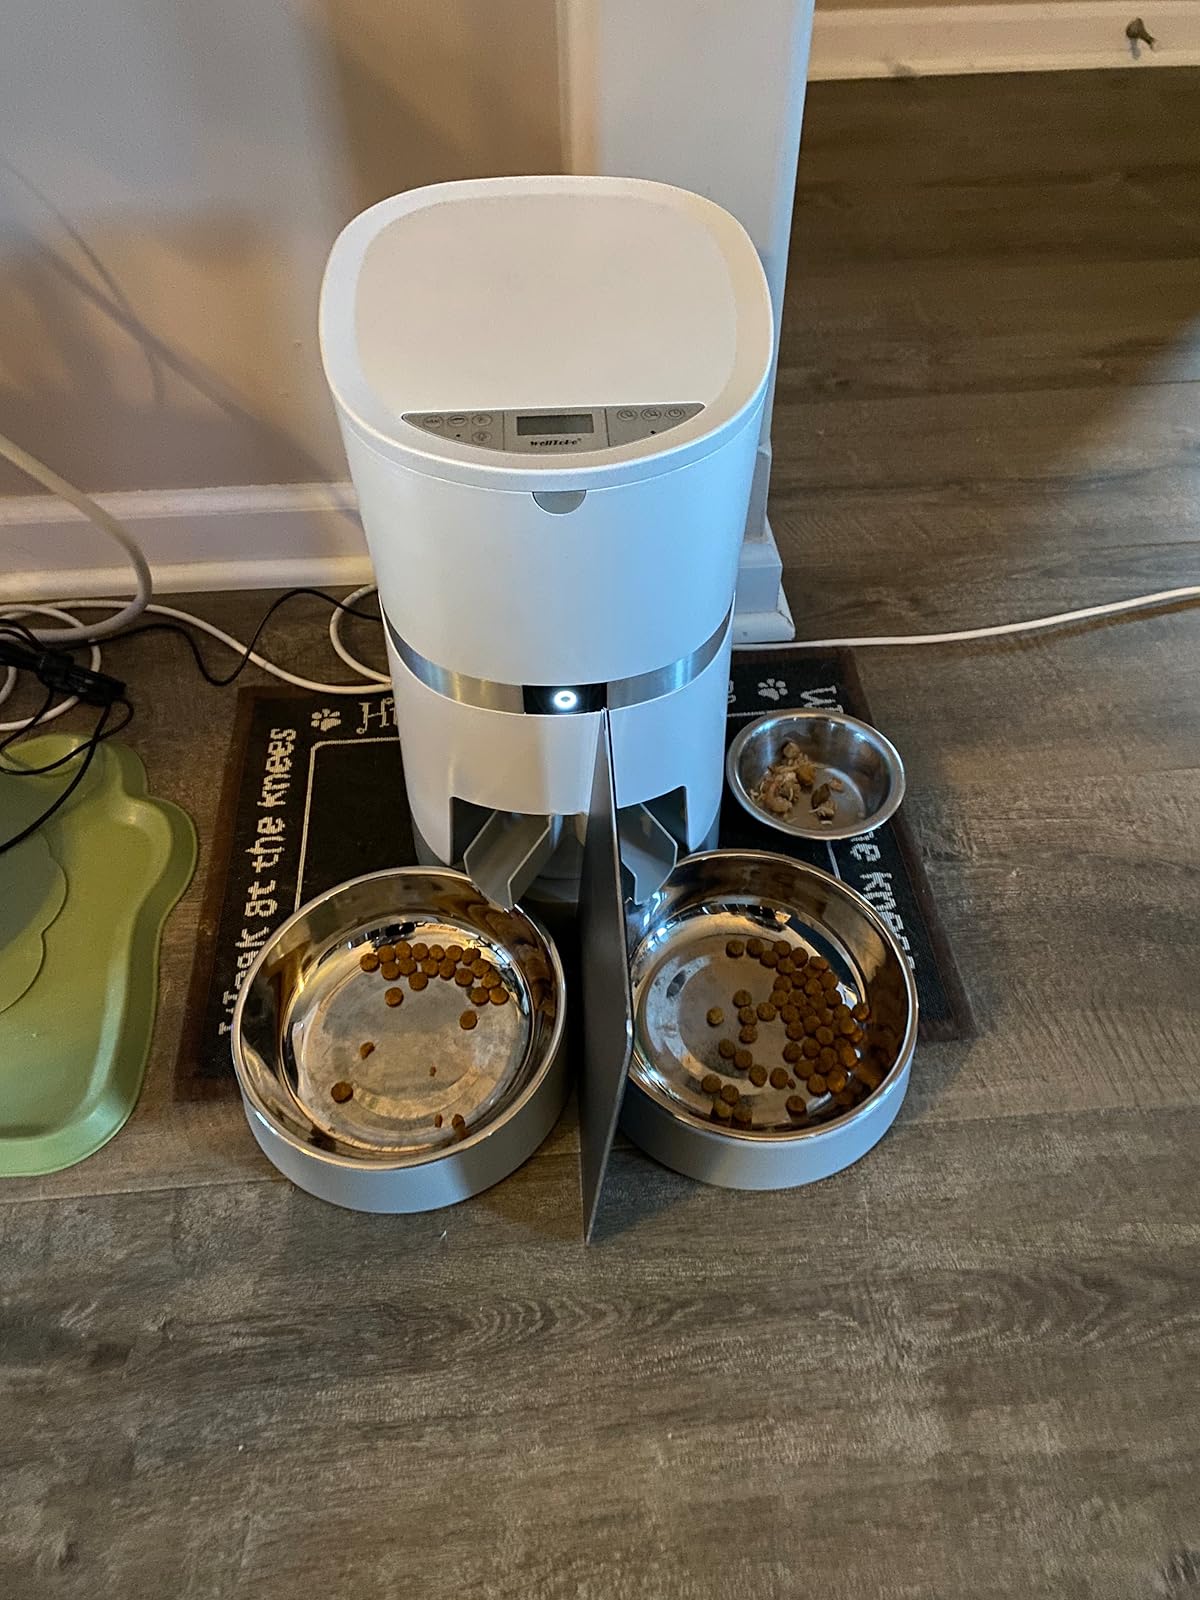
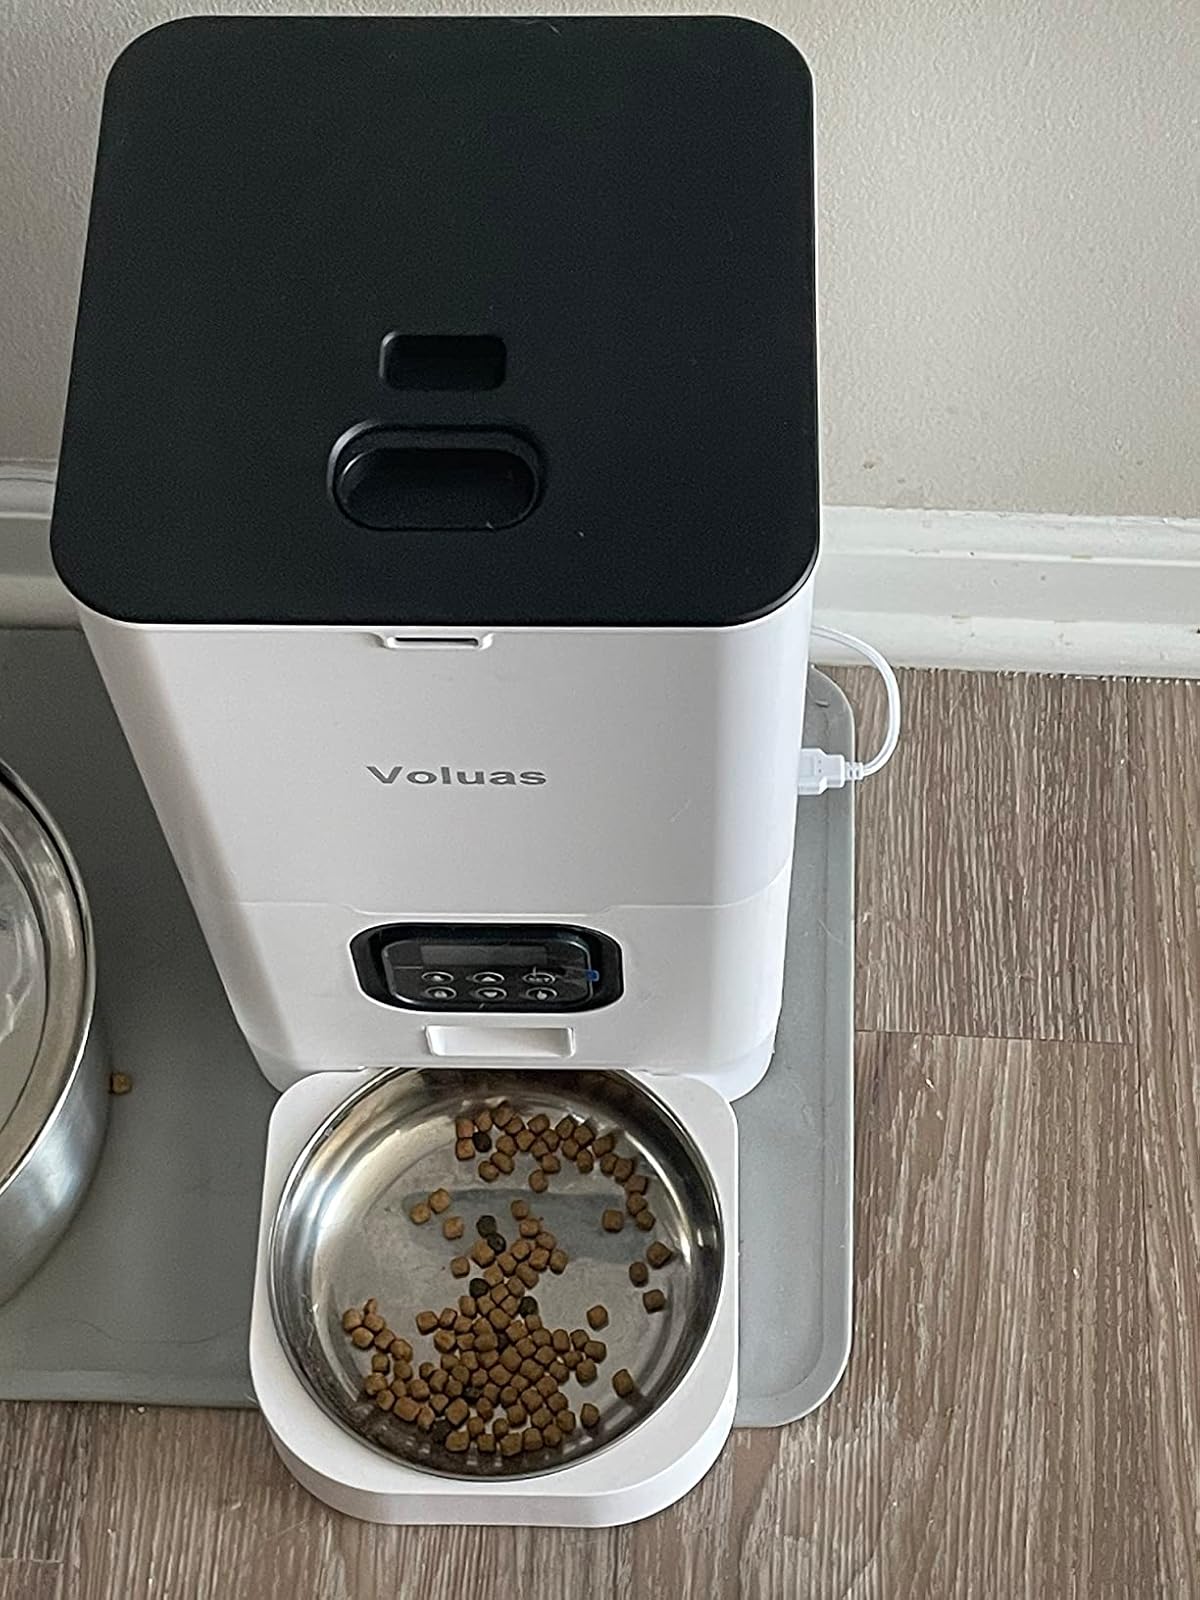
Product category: items_feeder
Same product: no